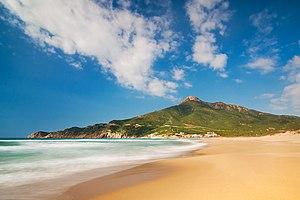
La Sardaigne est une île de la mer Méditerranée et une région italienne, qui se trouve à l'ouest de l'Italie continentale, au sud de la Corse, au nord de la Tunisie et de l'Algérie orientale. Son chef-lieu est la ville de Cagliari.